Wind It Up (Gwen Stefani song)

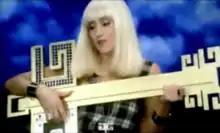
The music video features a key motif and incorporations of "The Sound of Music"

The song's music video, directed by Sophie Muller, was shot in two days on October 30–31, 2006. Although it does not follow a substantial plot, it features outfits and scenes inspired by "The Sound of Music". Stefani and her Harajuku Girls are often dancing in front of fields of flowers and a background of key-like symbols composed of two G's placed back to back. In a scene mimicking "The Sound of Music", Stefani portrays Maria von Trapp while pajama-clad dancers, portraying her children, jump on a bed. In another scene, Stefani uses curtains to create sailor suits for the Harajuku Girls. Stefani also appears as a nun and an orchestra conductor. One scene uses smoke to create the illusion that Stefani is a submerged escape artist searching for a key. She pulls the key, a symbol of "the sweet escape", from her mouth, alluding to performances by escapologist Harry Houdini. The song's title is often visualized by a colorful sign that reads "wind it up". Another video was produced in 3-D, but this version was never released. After seeing the video, Jimmy Iovine, co-founder of Interscope Records, decided to work with James Cameron to produce other 3-D music presentations.